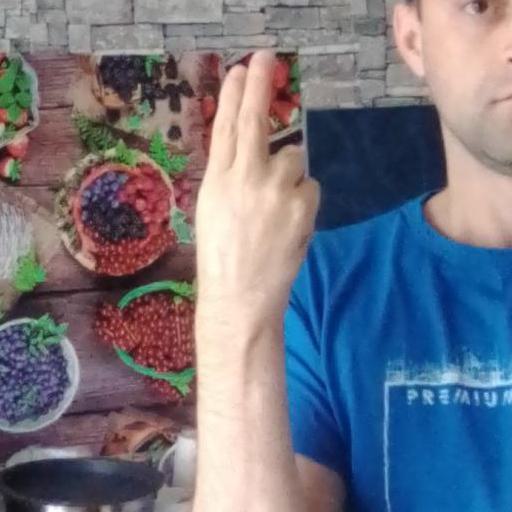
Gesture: two_up_inverted